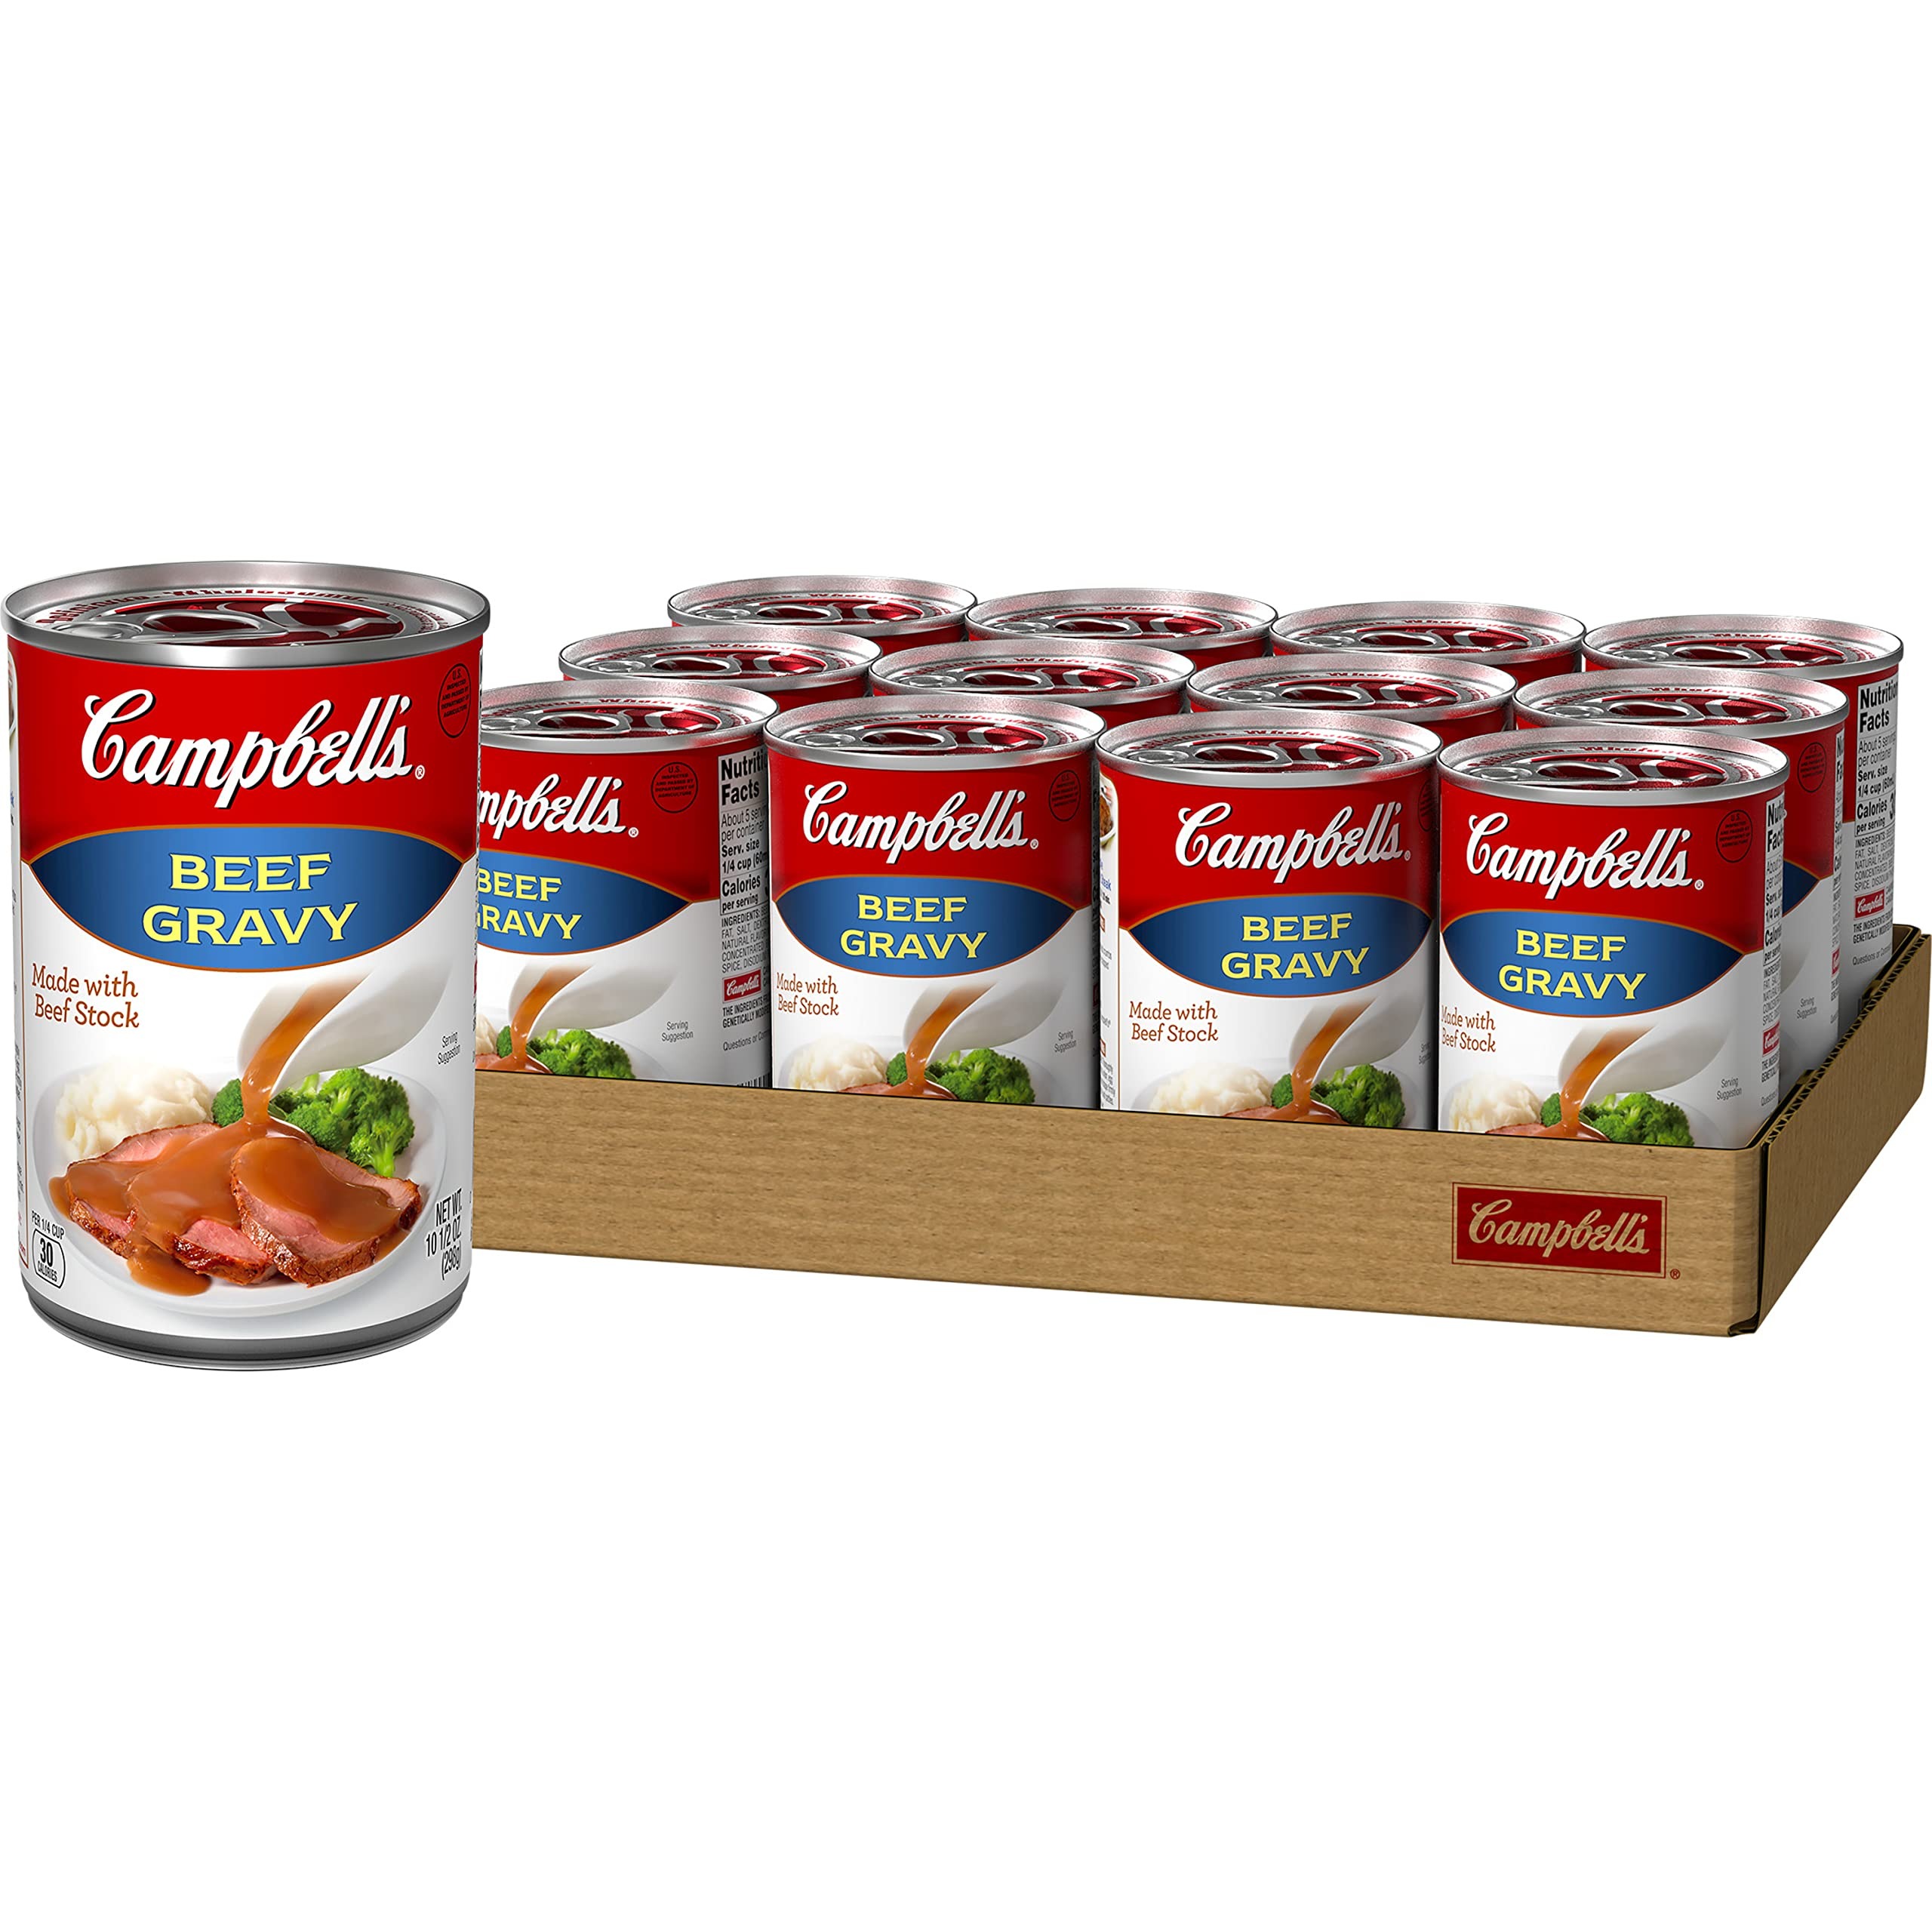
Item Name: Campbell's Gravy Beef, 10.5 Ounce
Bullet Point 1: Great roasted flavor
Bullet Point 2: Made with beef stock and seasonings
Bullet Point 3: Ready to serve in minutes
Bullet Point 4: Add the finishing touch to your everyday or holiday meals
Bullet Point 5: Perfect for your culinary needs
Value: 10.5
Unit: ounce

Price: 1.99